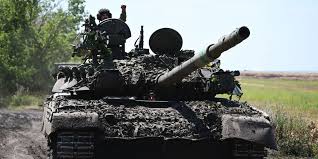
Label: T-72